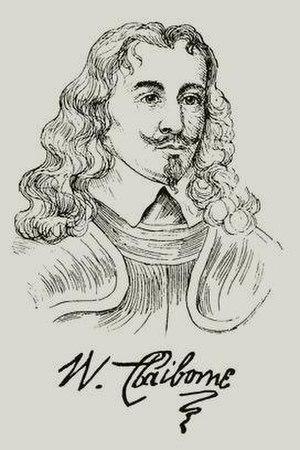
William Claiborne était un pionnier anglais, qui fut l'un des premiers habitants de la Virginie et du Maryland, puis un riche planteur et négociant et enfin un homme politique lié au mouvement puritain.